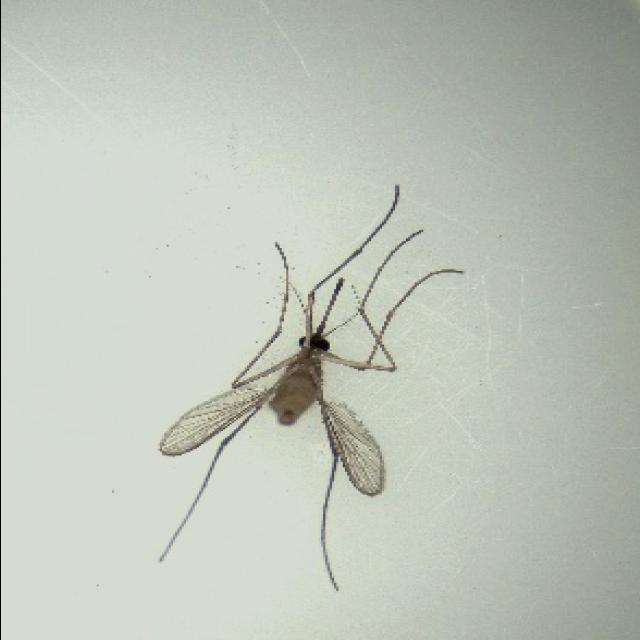
Species: culex_pipiens